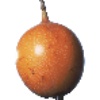
Label: Granadilla 1